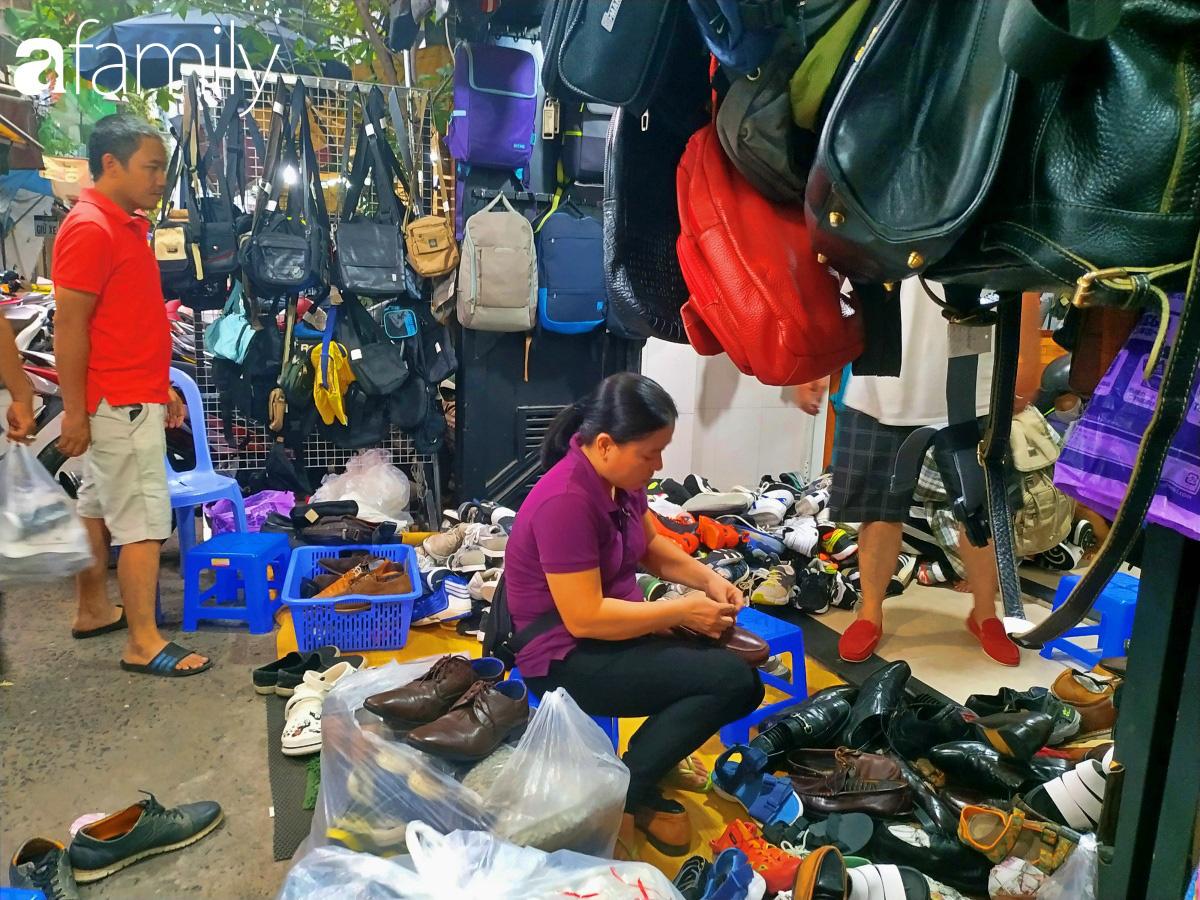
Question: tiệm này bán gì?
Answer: tiệm này bán giày dép, cặp, túi